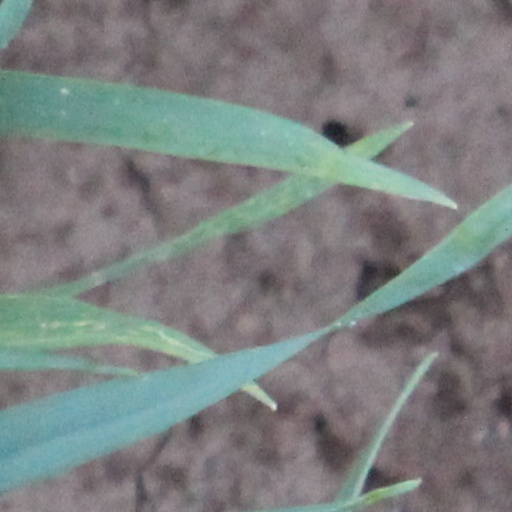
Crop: wheat